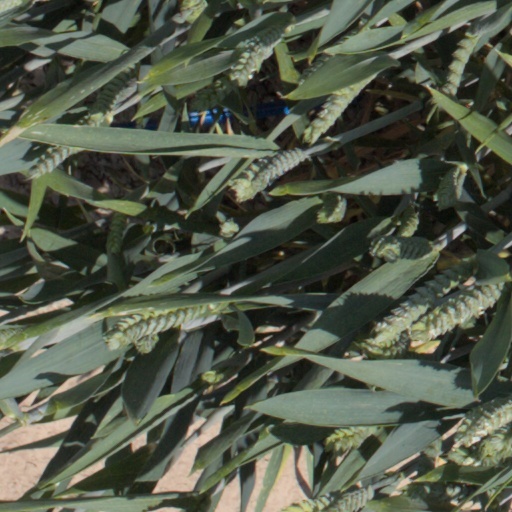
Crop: wheat